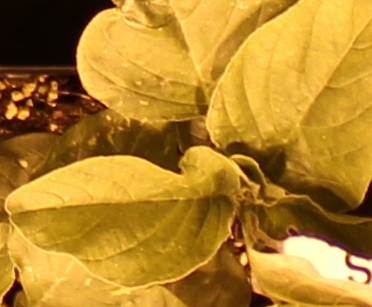
Label: Redroot Pigweed